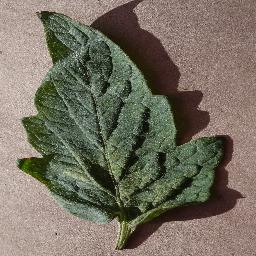
Label: Tomato___Spider_mites Two-spotted_spider_mite